Porsche in motorsport

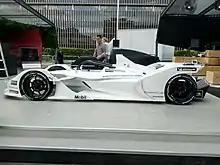
The Spark SRT05e in a Porsche demo livery at the 2019 Rome ePrix.

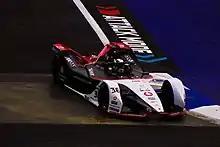
André Lotterer who qualified Porsche's first in Formula E pole position at the 2020 Mexico City ePrix.

Porsche first attempted to compete in the 1980 Indianapolis 500 with an engine initially based on the 935 sports car flat 6 with Interscope Racing as the entrant and Danny Ongais as driver. The engine would be fitted to Interscopes's new Interscope IR01, which featured a tubular rear subframe, as the Porsche motor could not be used as a stressed member as the Cosworth engines were. USAC had more favorable rules for stock-block engines at the Indy 500 than CART allowed at their races. Porsche applied to and received approval from USAC for their engine to be allowed the stock block boost pressure of 55 inches. After setting an unofficial lap record in private testing at the now-defunct Ontario Motor Speedway, a clone of the Indiana track, rumors circulated regarding the performance of the engine and top-level teams pressured officials to alter their initial ruling and now categorize the Porsche a race motor, dropping boost pressure to 48" thus losing its boost and horsepower advantage. Porsche withdrew and Interscope entered a Parnelli VPJ6C-Cosworth DFX at Indianapolis that year. The Indianapolis engine became the basis of the highly-successful 956/962 motor.